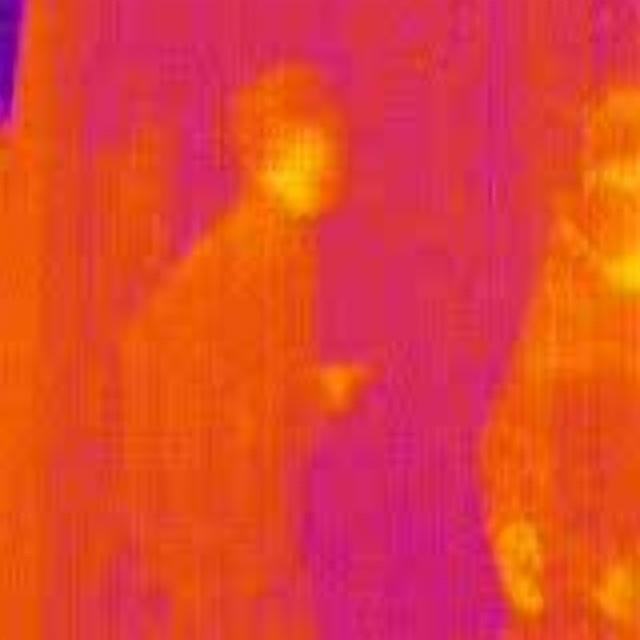
Detected objects:
label: person
label: person